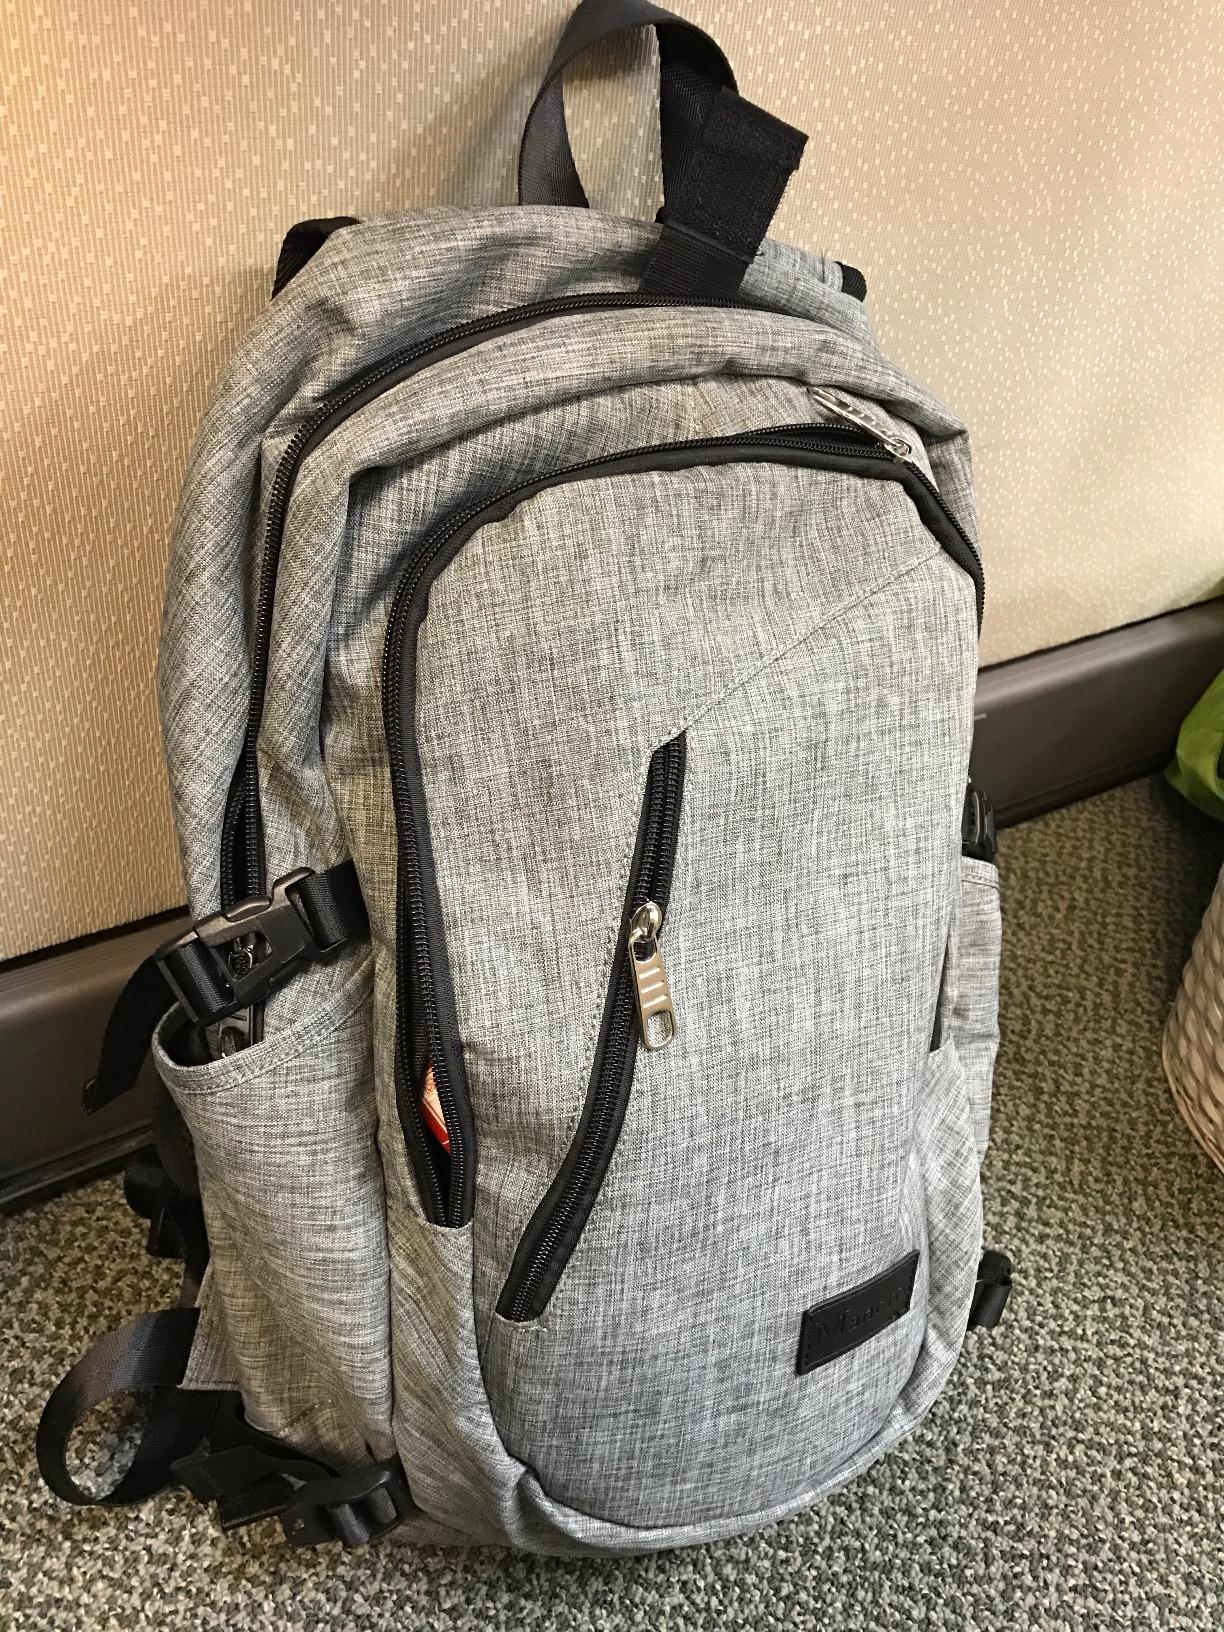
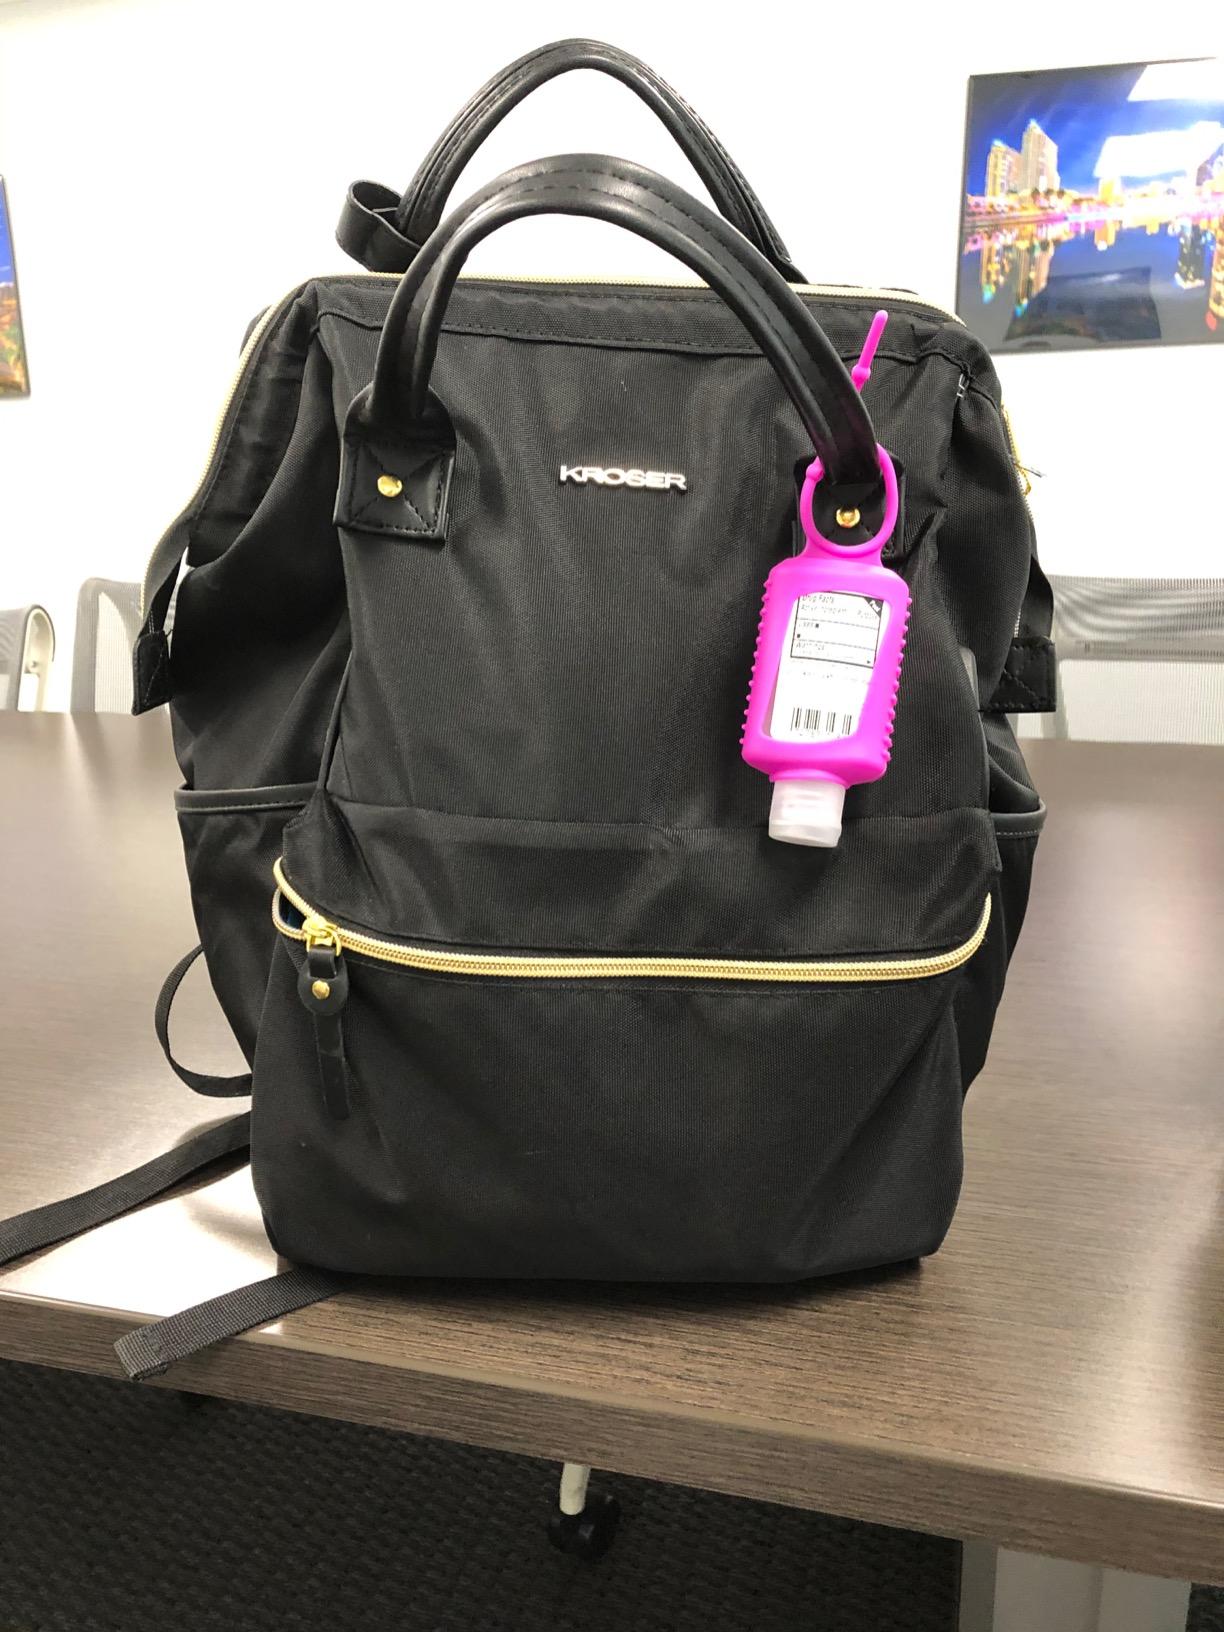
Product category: bag
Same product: no